Ximena Peña

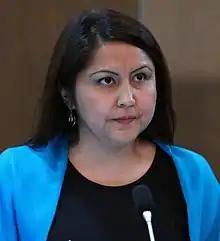
Peña in 2013

Ximena del Rocío Peña Pacheco (born 11 February 1976) is an Ecuadorian politician. She served as a member of the National Assembly from 2013 to 2020, and was the presidential candidate of the incumbent PAIS Alliance party in the 2021 election.